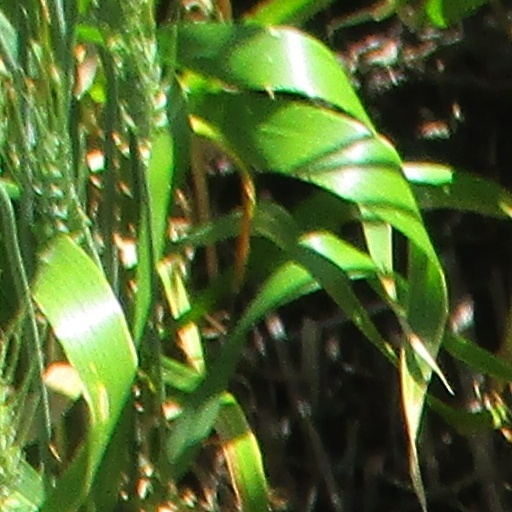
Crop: wheat